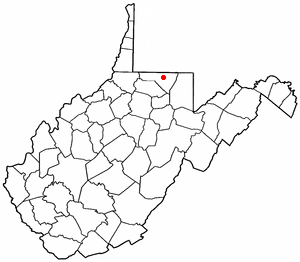
Star City est une ville américaine située dans le comté de Monongalia en Virginie-Occidentale.